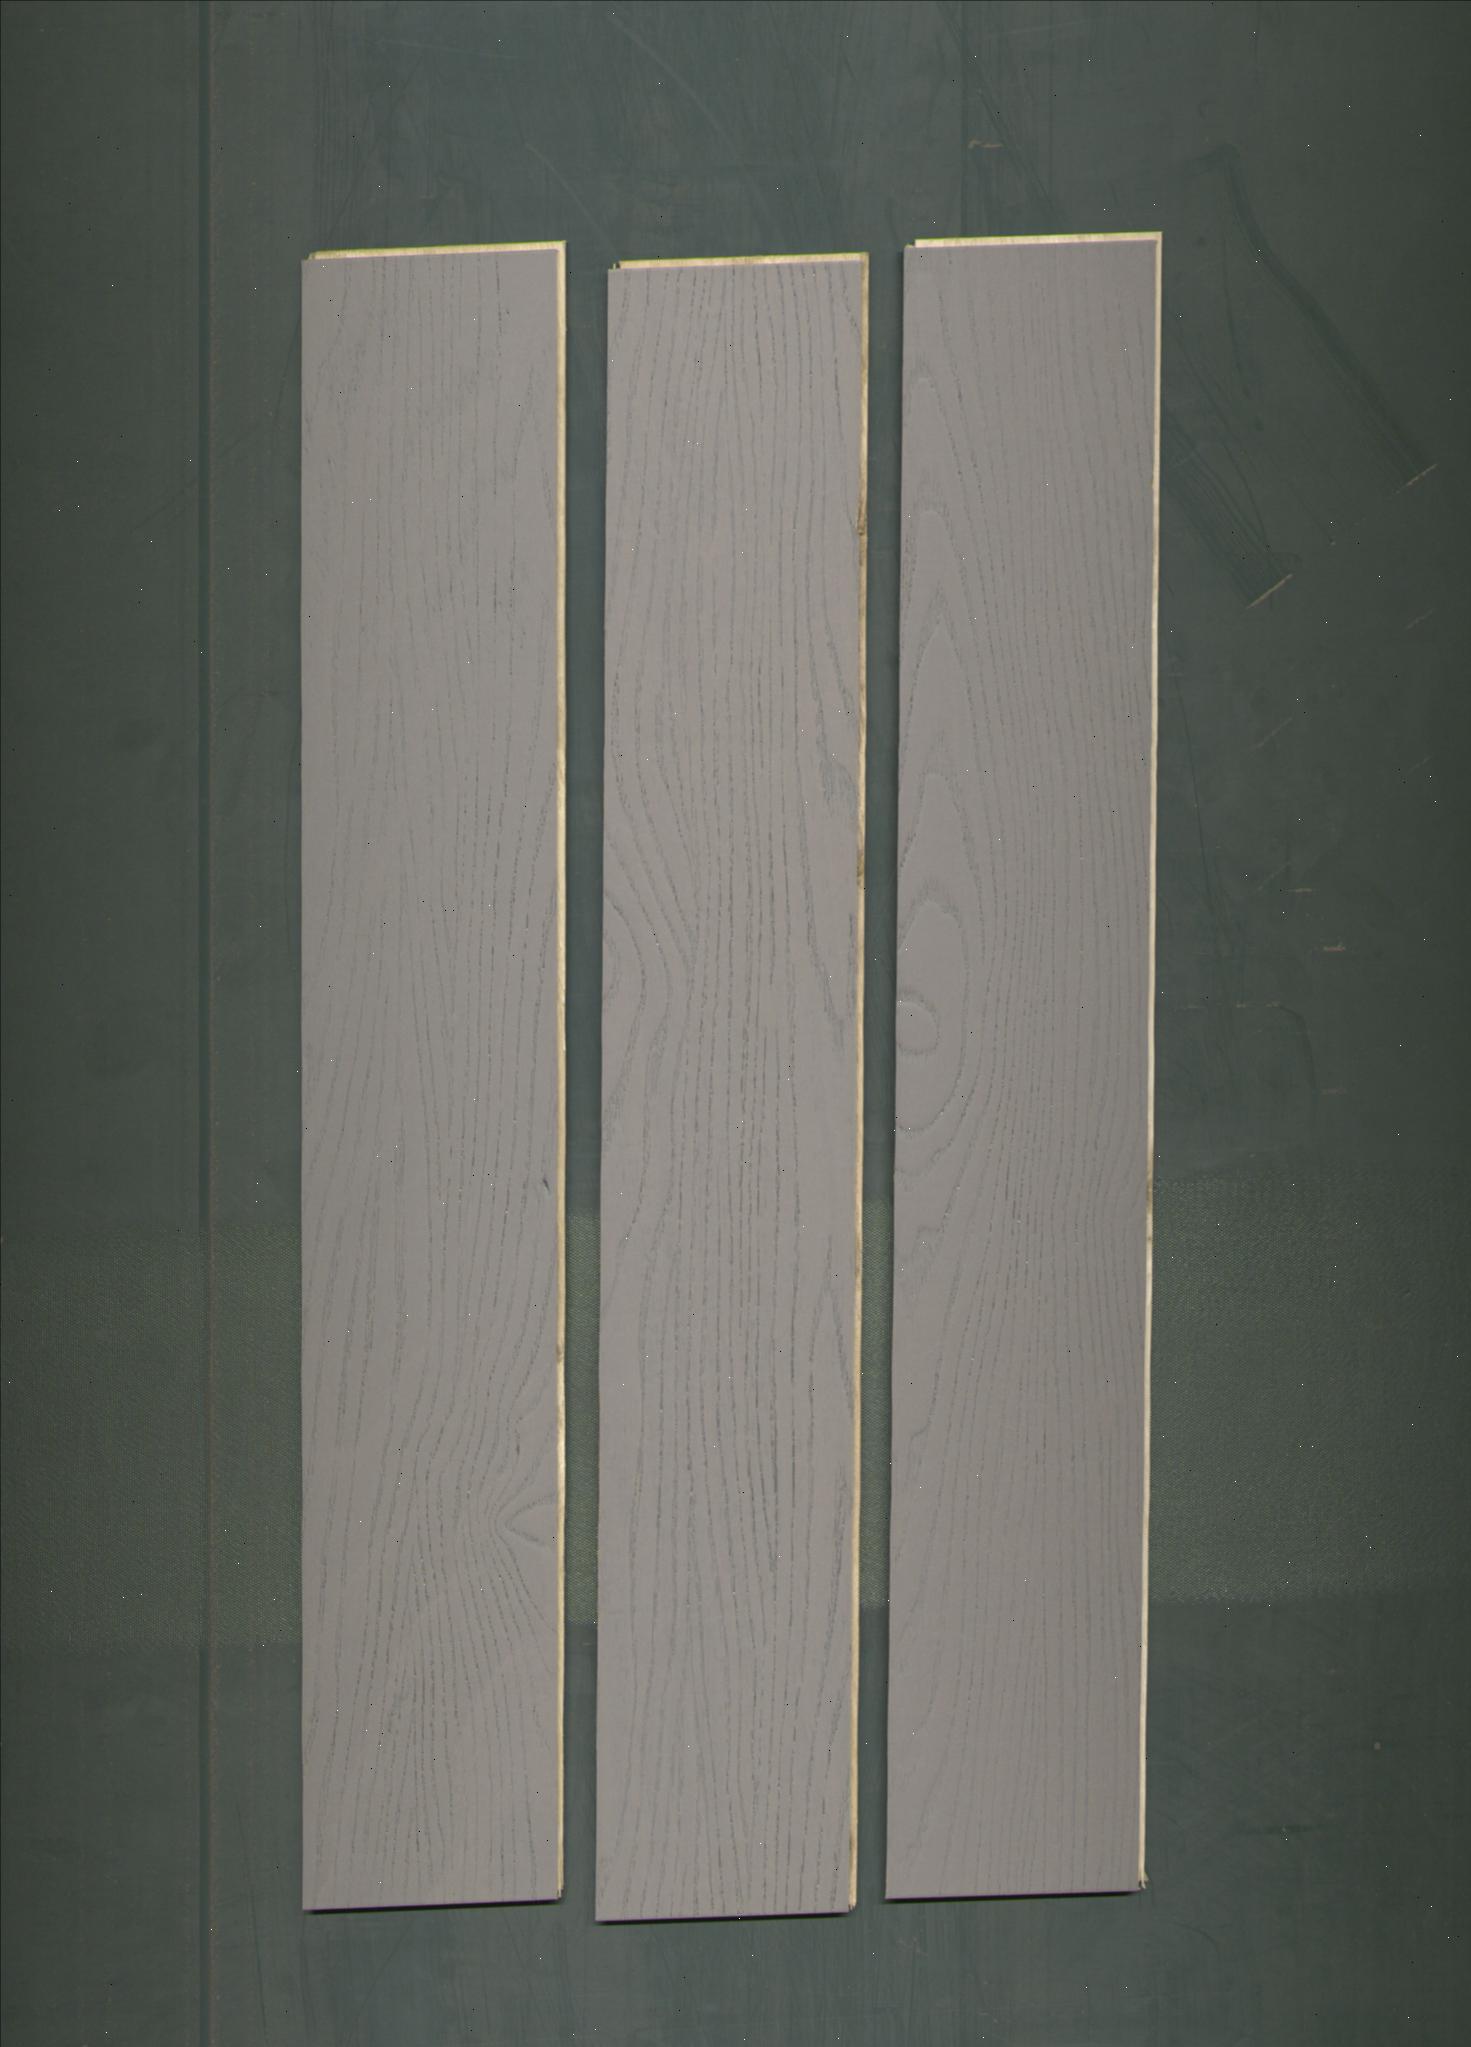
Label: mixers